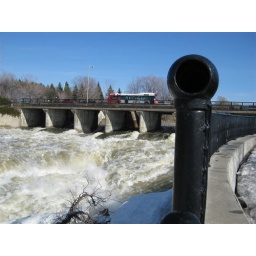
The black railing, the falls, and an OC bus in the background. Hog's Back Falls.